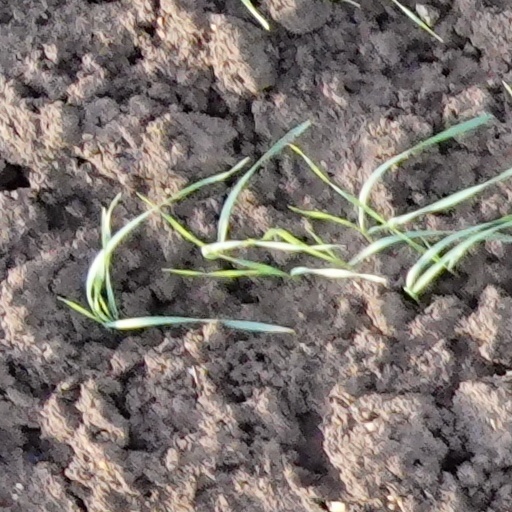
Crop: wheat